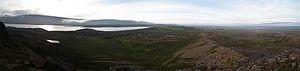
La vue du haut de Borgarvirki (ouest, nord et est), dans la péninsule de Vatnsnes en Islande.
Borgarvirki est un sommet culminant à 177 mètres d'altitude dans la péninsule de Vatnsnes, au Nord de l'Islande. Il se situe le long de la route 717, à 9 kilomètres de la route 1, à 31 kilomètres de Hvammstangi et à 212 kilomètres de Reykjavik. Le lieu a été un des premiers sites historiques islandais à avoir été classé, en 1817, pour avoir accueilli des fortifications datées de l'époque de la colonisation de l'Islande.